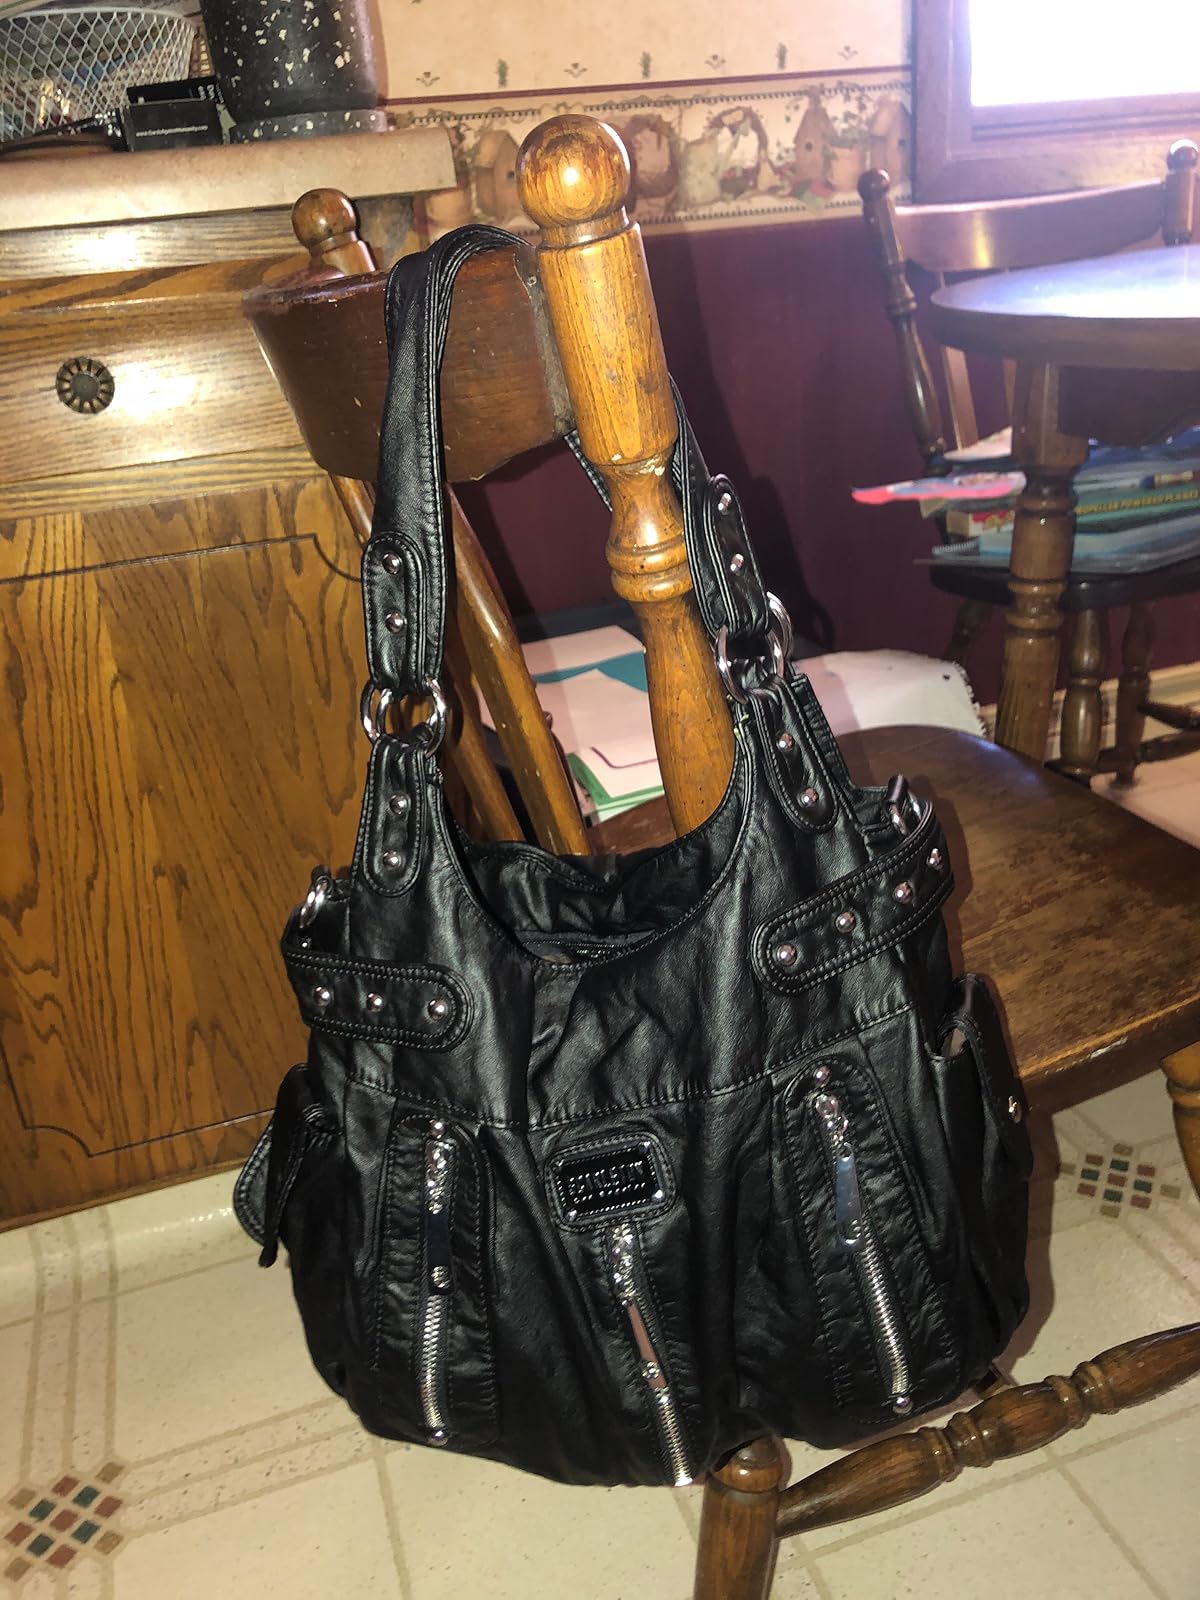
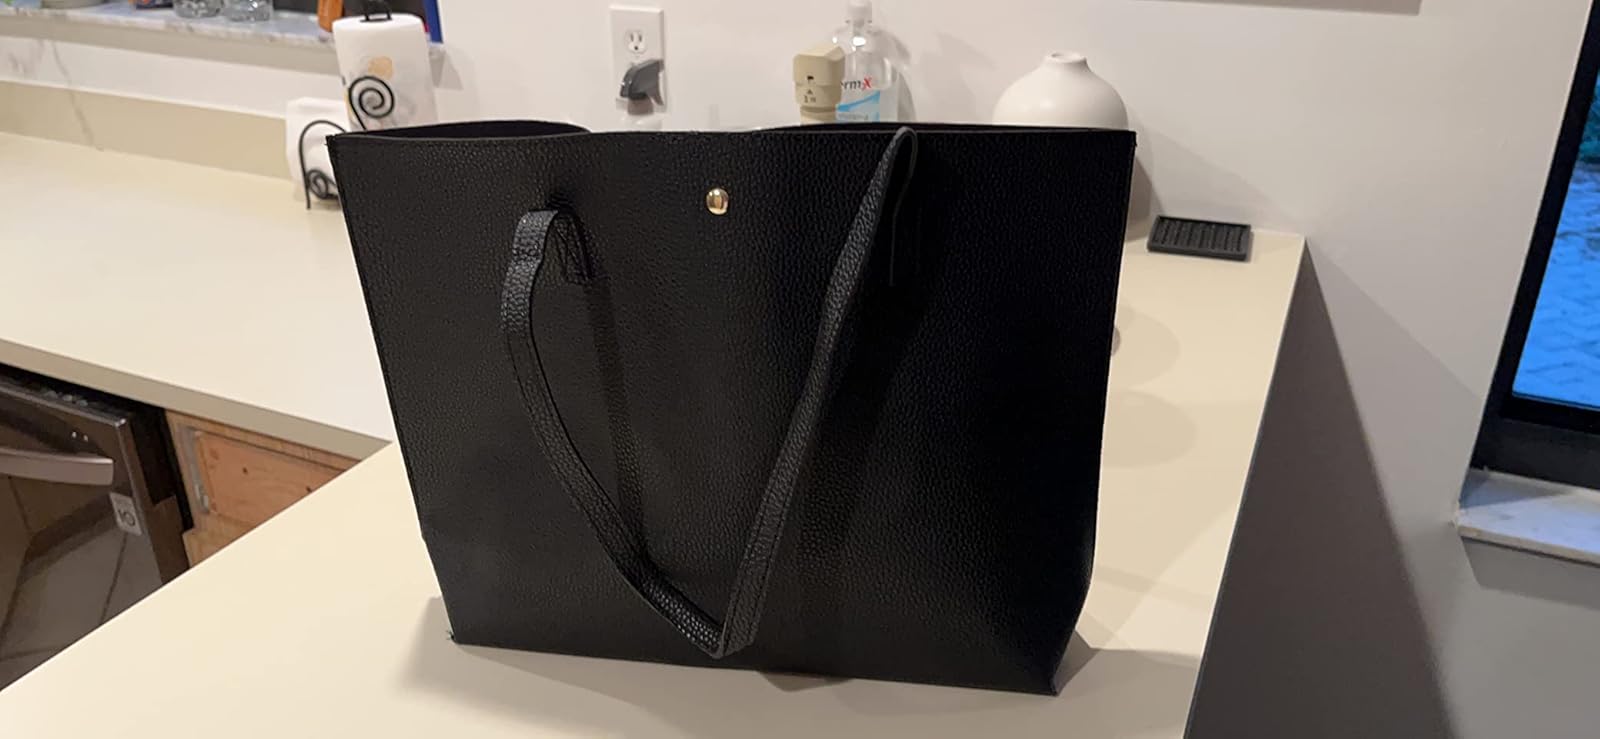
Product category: accessories_handbag
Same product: no